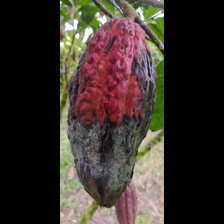
Label: phytophthora